David Letterman

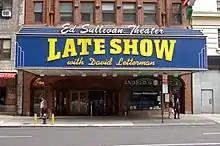
The Ed Sullivan Theater, where "Late Show with David Letterman" was recorded

In 1992, Johnny Carson retired, and many fans, and Carson himself, believed that Letterman would become the new host of "The Tonight Show". When NBC instead gave the job to Jay Leno, Letterman departed NBC to host his own late-night show on CBS, opposite "The Tonight Show" at 11:30 p.m., called the "Late Show with David Letterman". The new show debuted on August 30, 1993, and was taped at the historic Ed Sullivan Theater, where Ed Sullivan broadcast his eponymous variety series from 1948 to 1971. For Letterman's arrival, CBS spent $8 million in renovations. CBS also signed Letterman to a three-year, $14 million/year contract, doubling his "Late Night" salary.